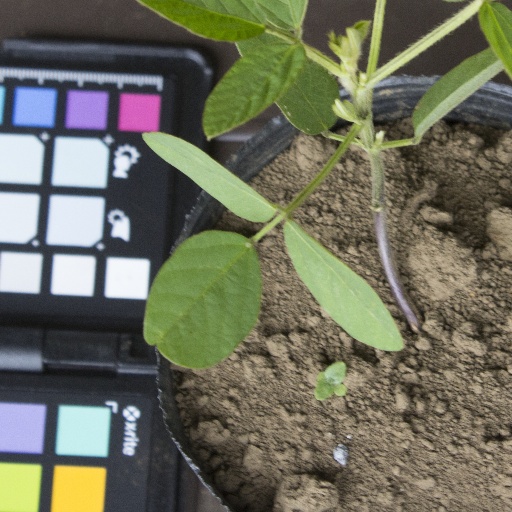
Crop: soybean